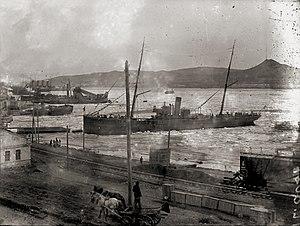
Vladivostok. Quai de dйpart et d'arrivйe du port.7 mars 1919.